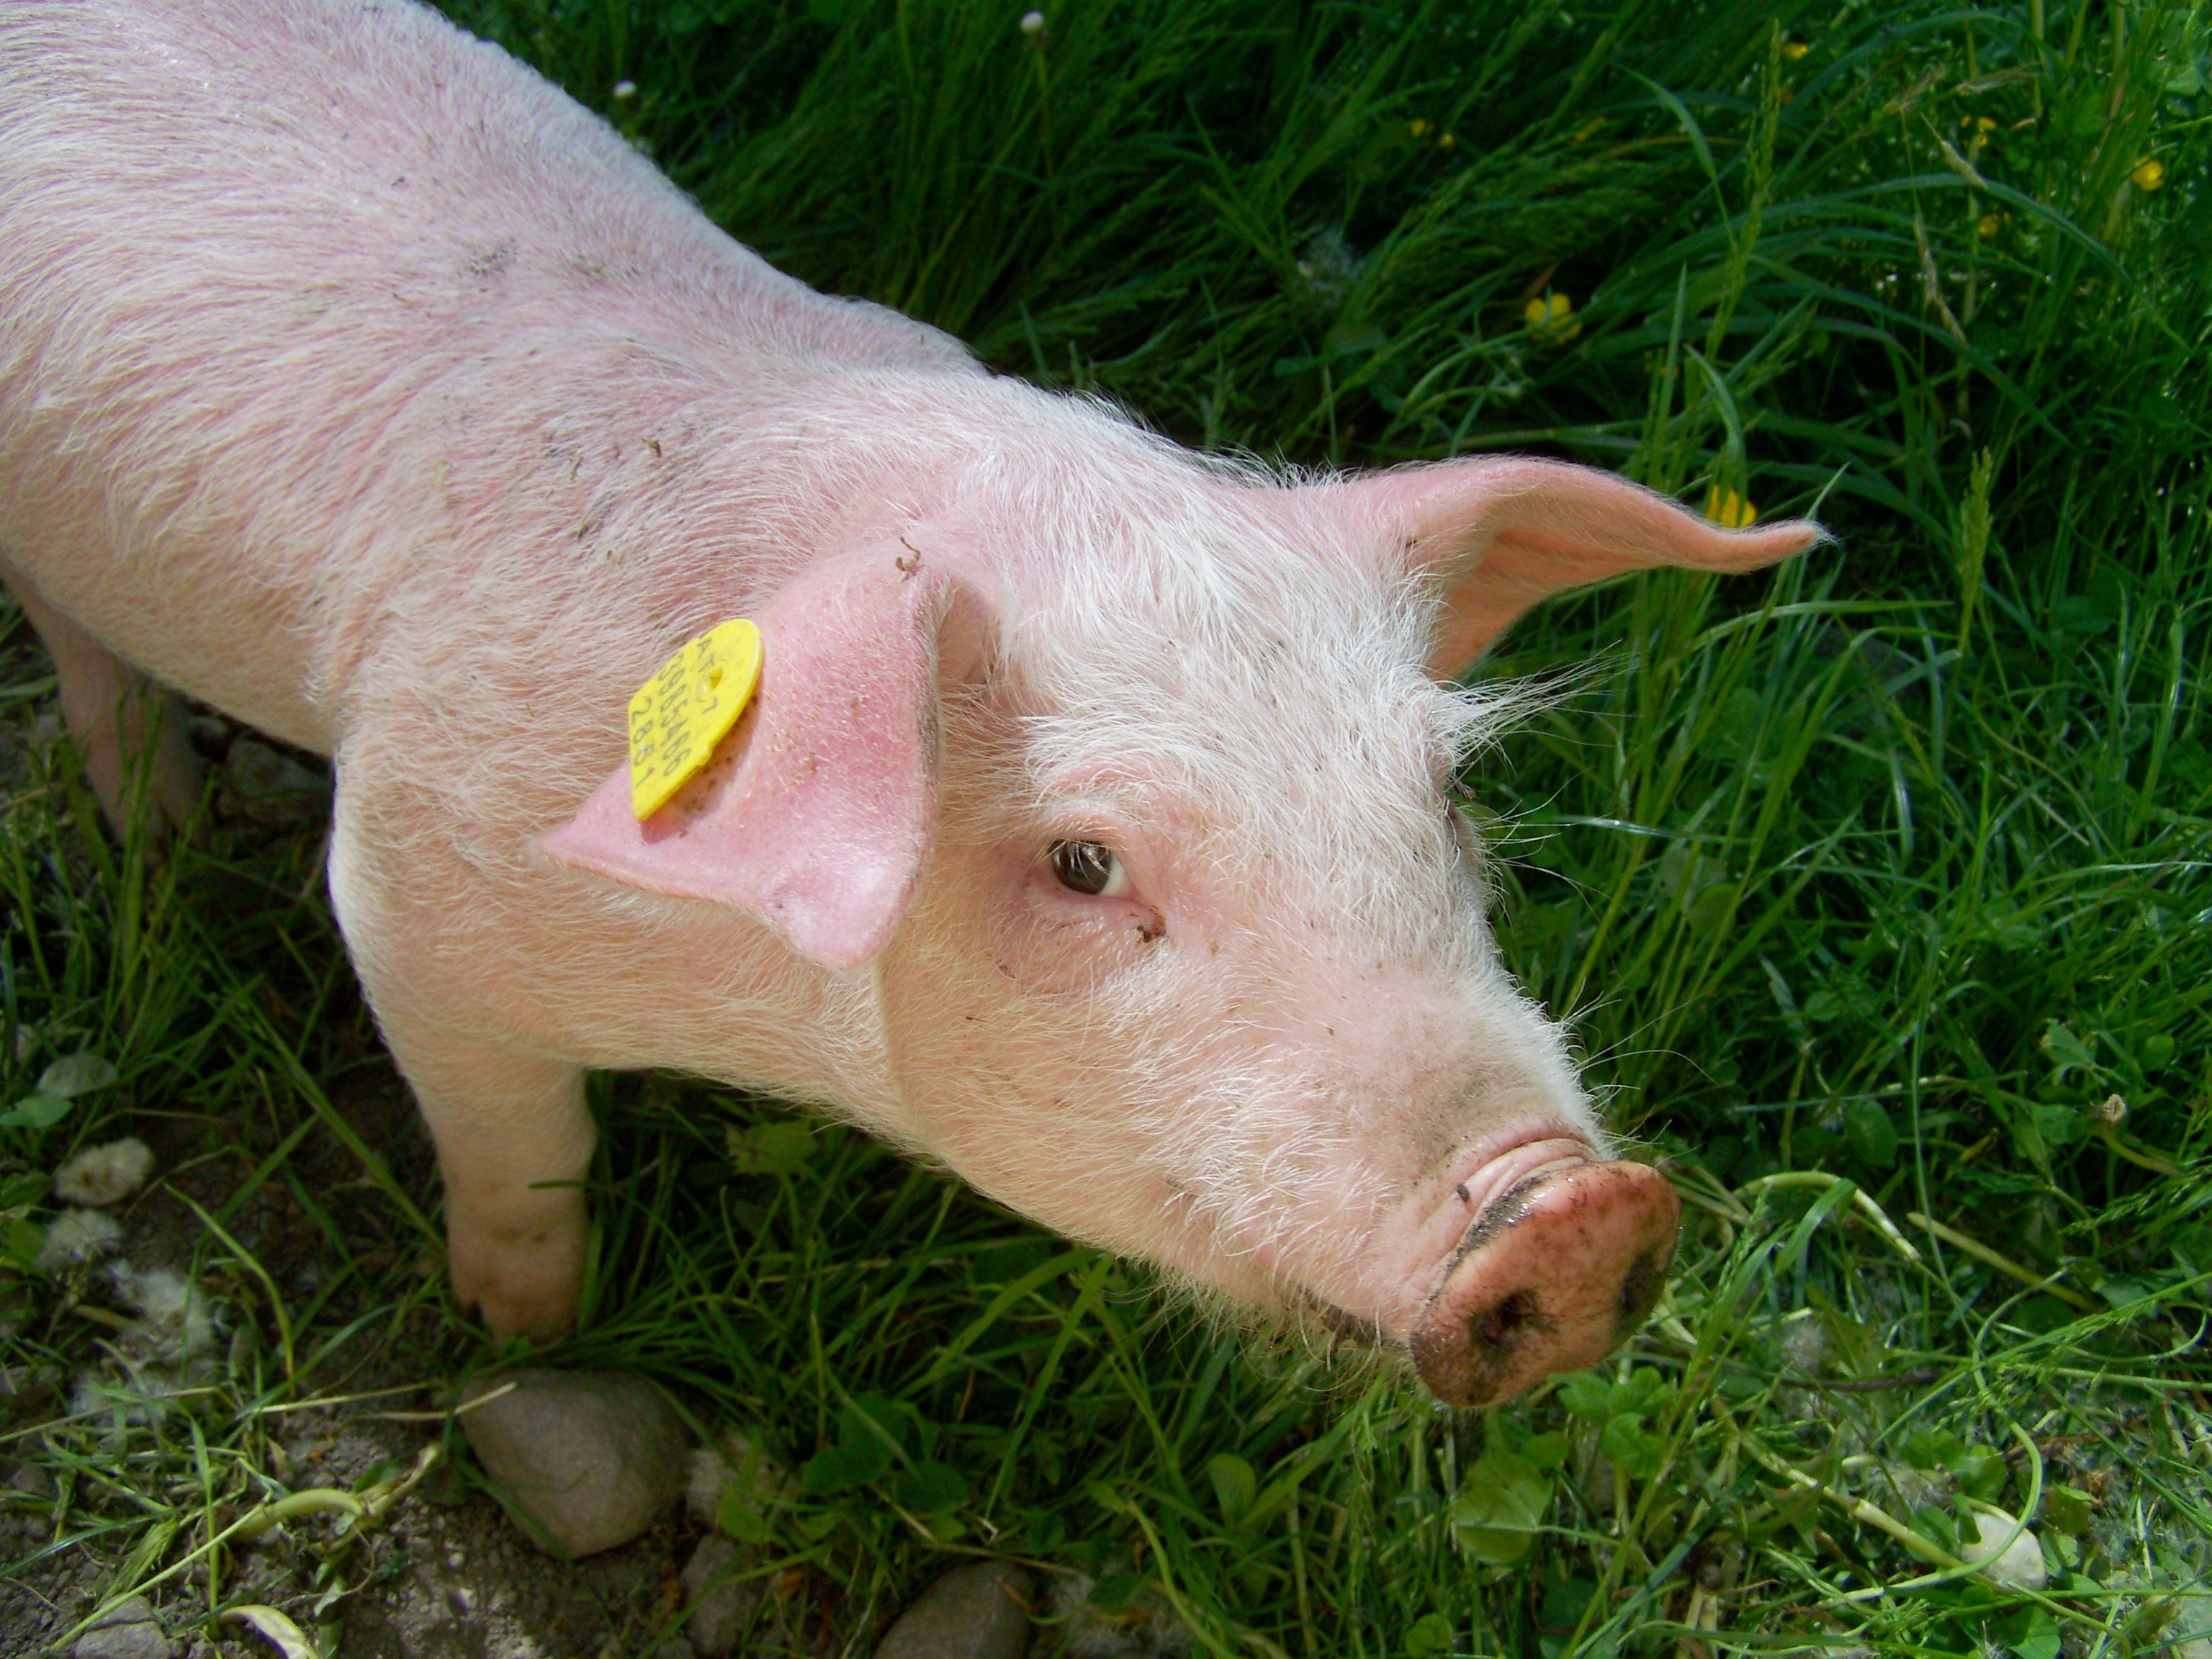
grass, animal, pasture, grazing, mammal, fauna, vertebrate, pig, piggy, domestic pig, pig like mammal